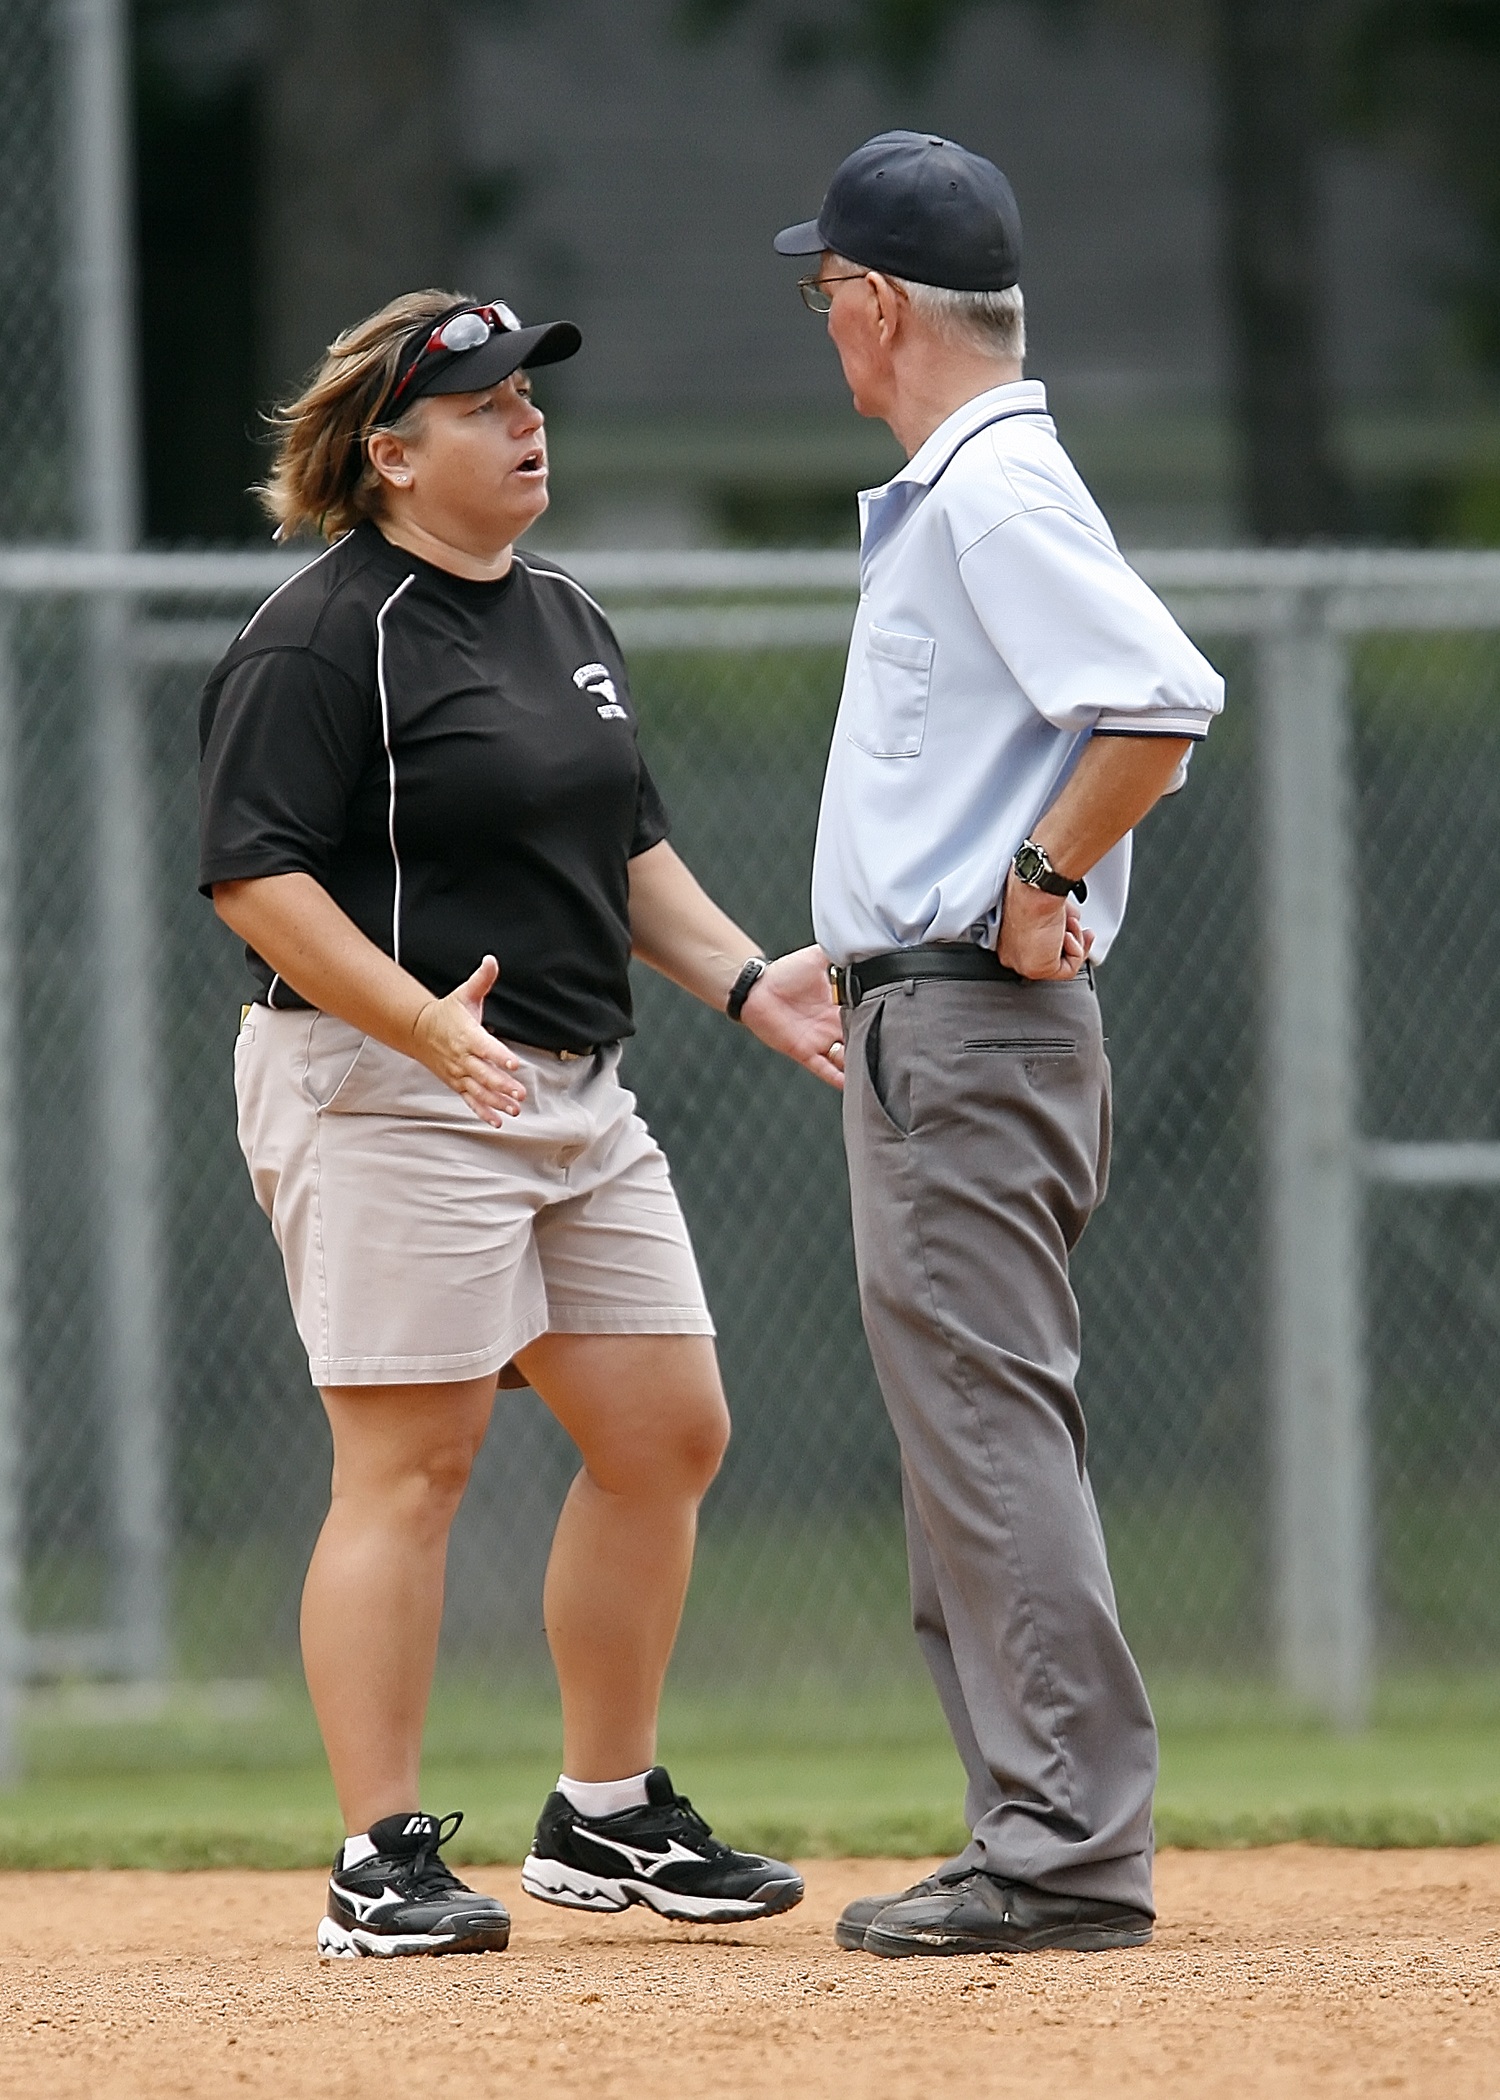
baseball, game, play, pitch, umpire, rhubarb, competition, sports, pitcher, coach, tournament, discussion, confrontation, baseball player, dispute, softball, ball game, team sport, infielder, disagreement, college baseball, bat and ball games, baseball positions, college softball